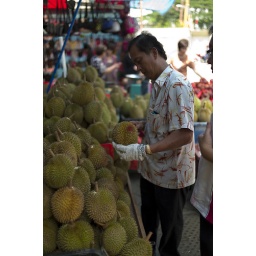
M9 + Summilux 35mm f1.4 ASPHERICALThis shot was taken from the local fruit market in downtwon Singapore.